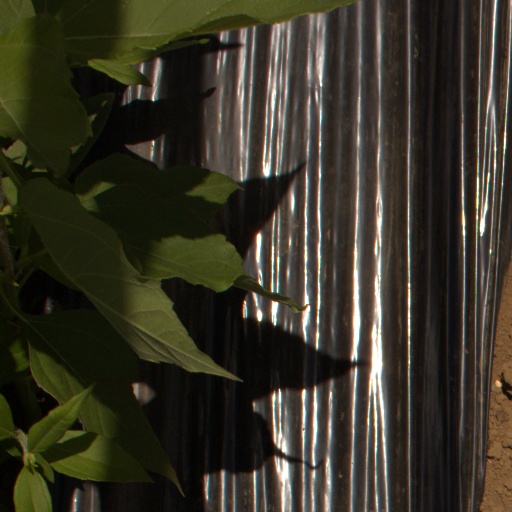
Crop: Jerusalem artichoke